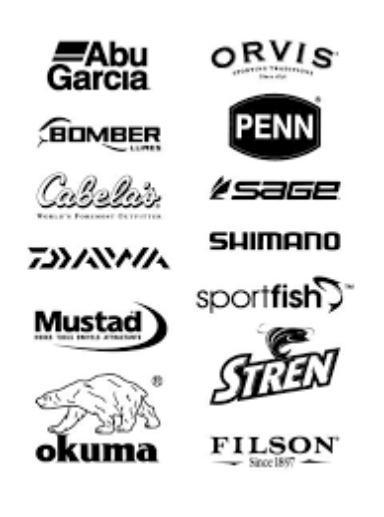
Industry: Others